Friedrich Burgmüller

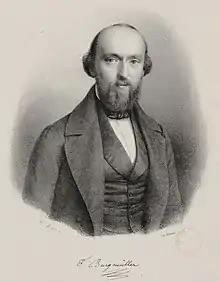
Johann Friedrich Franz Burgmüller from a lithograph, c.1840

Johann Friedrich Franz Burgmüller, generally known as Friedrich Burgmuller (4 December 1806 – 13 February 1874) was a German pianist and composer during the Romantic period. He is perhaps best known for his three collections of children's etudes (or "teaching pieces") for the piano, particularly his Op. 100 "25 Études faciles et progressives" (25 Easy and Progressive Studies) for early intermediate students. The other two collections, for more advanced students, were Op. 105 and 109.